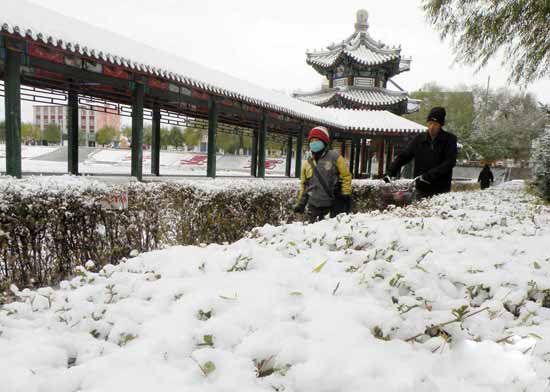
Weather: snow or frosty